Eryholme–Richmond line

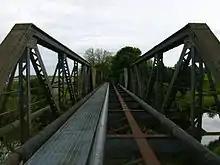
Catterick railway bridge

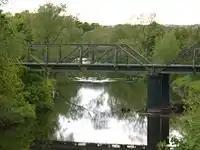
Catterick railway bridge as seen from the road bridge

The start of the First World War saw the hasty construction of a sub branch line to Catterick Camp (now Catterick Garrison) which opened in 1915. The sub branch separated near Brompton-on-Swale crossing the River Swale via Catterick Bridge, then from 1922 was diverted onto the new Catterick Railway Bridge, which still stands. The branch then served the Catterick Garrison. The branch and all its stations were closed on 26 October 1964.